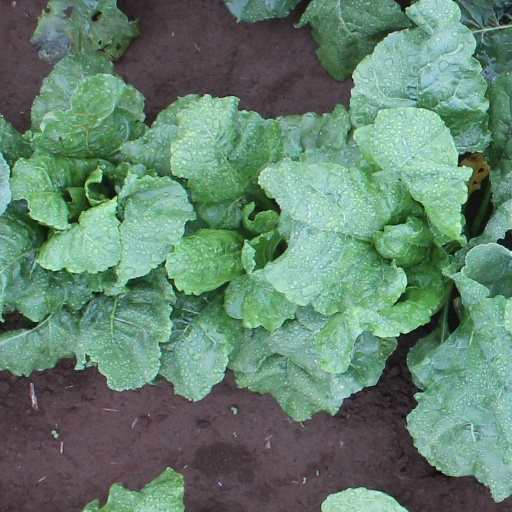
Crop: sugar beet